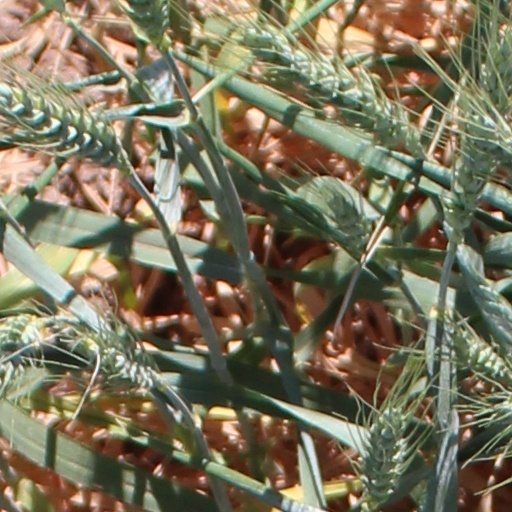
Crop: wheat